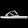
Label: Sandal